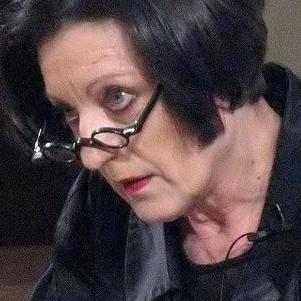
Age: 57